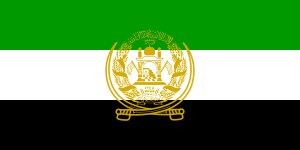
Den Nordlige Alliance
Alliancen brugte det tidligere styres flag
Den Forenede Islamiske Front for Afghanistans Redning, bedst kendt som Den Nordlige Alliance i de vestlige medier, var en militær og politisk paraplyorganisation skabt af den Islamiske Stat Afghanistan i 1996.